Apollo 11

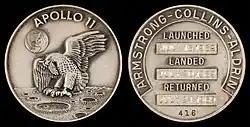
Apollo 11 space-flown silver Robbins medallion

After the crew of Apollo 10 named their spacecraft "Charlie Brown" and "Snoopy", assistant manager for public affairs Julian Scheer wrote to George Low, the Manager of the Apollo Spacecraft Program Office at the MSC, to suggest the Apollo 11 crew be less flippant in naming their craft. The name "Snowcone" was used for the CM and "Haystack" was used for the LM in both internal and external communications during early mission planning.